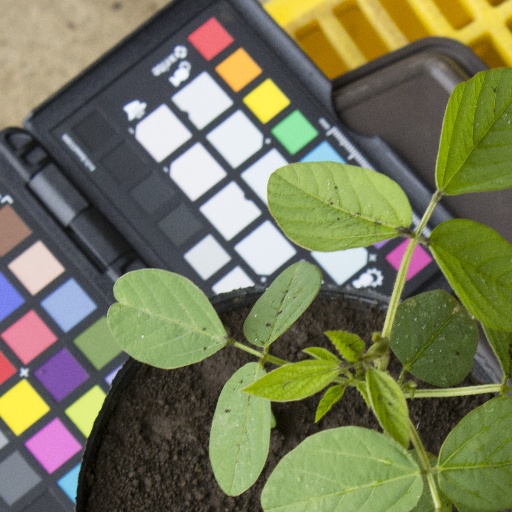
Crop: soybean